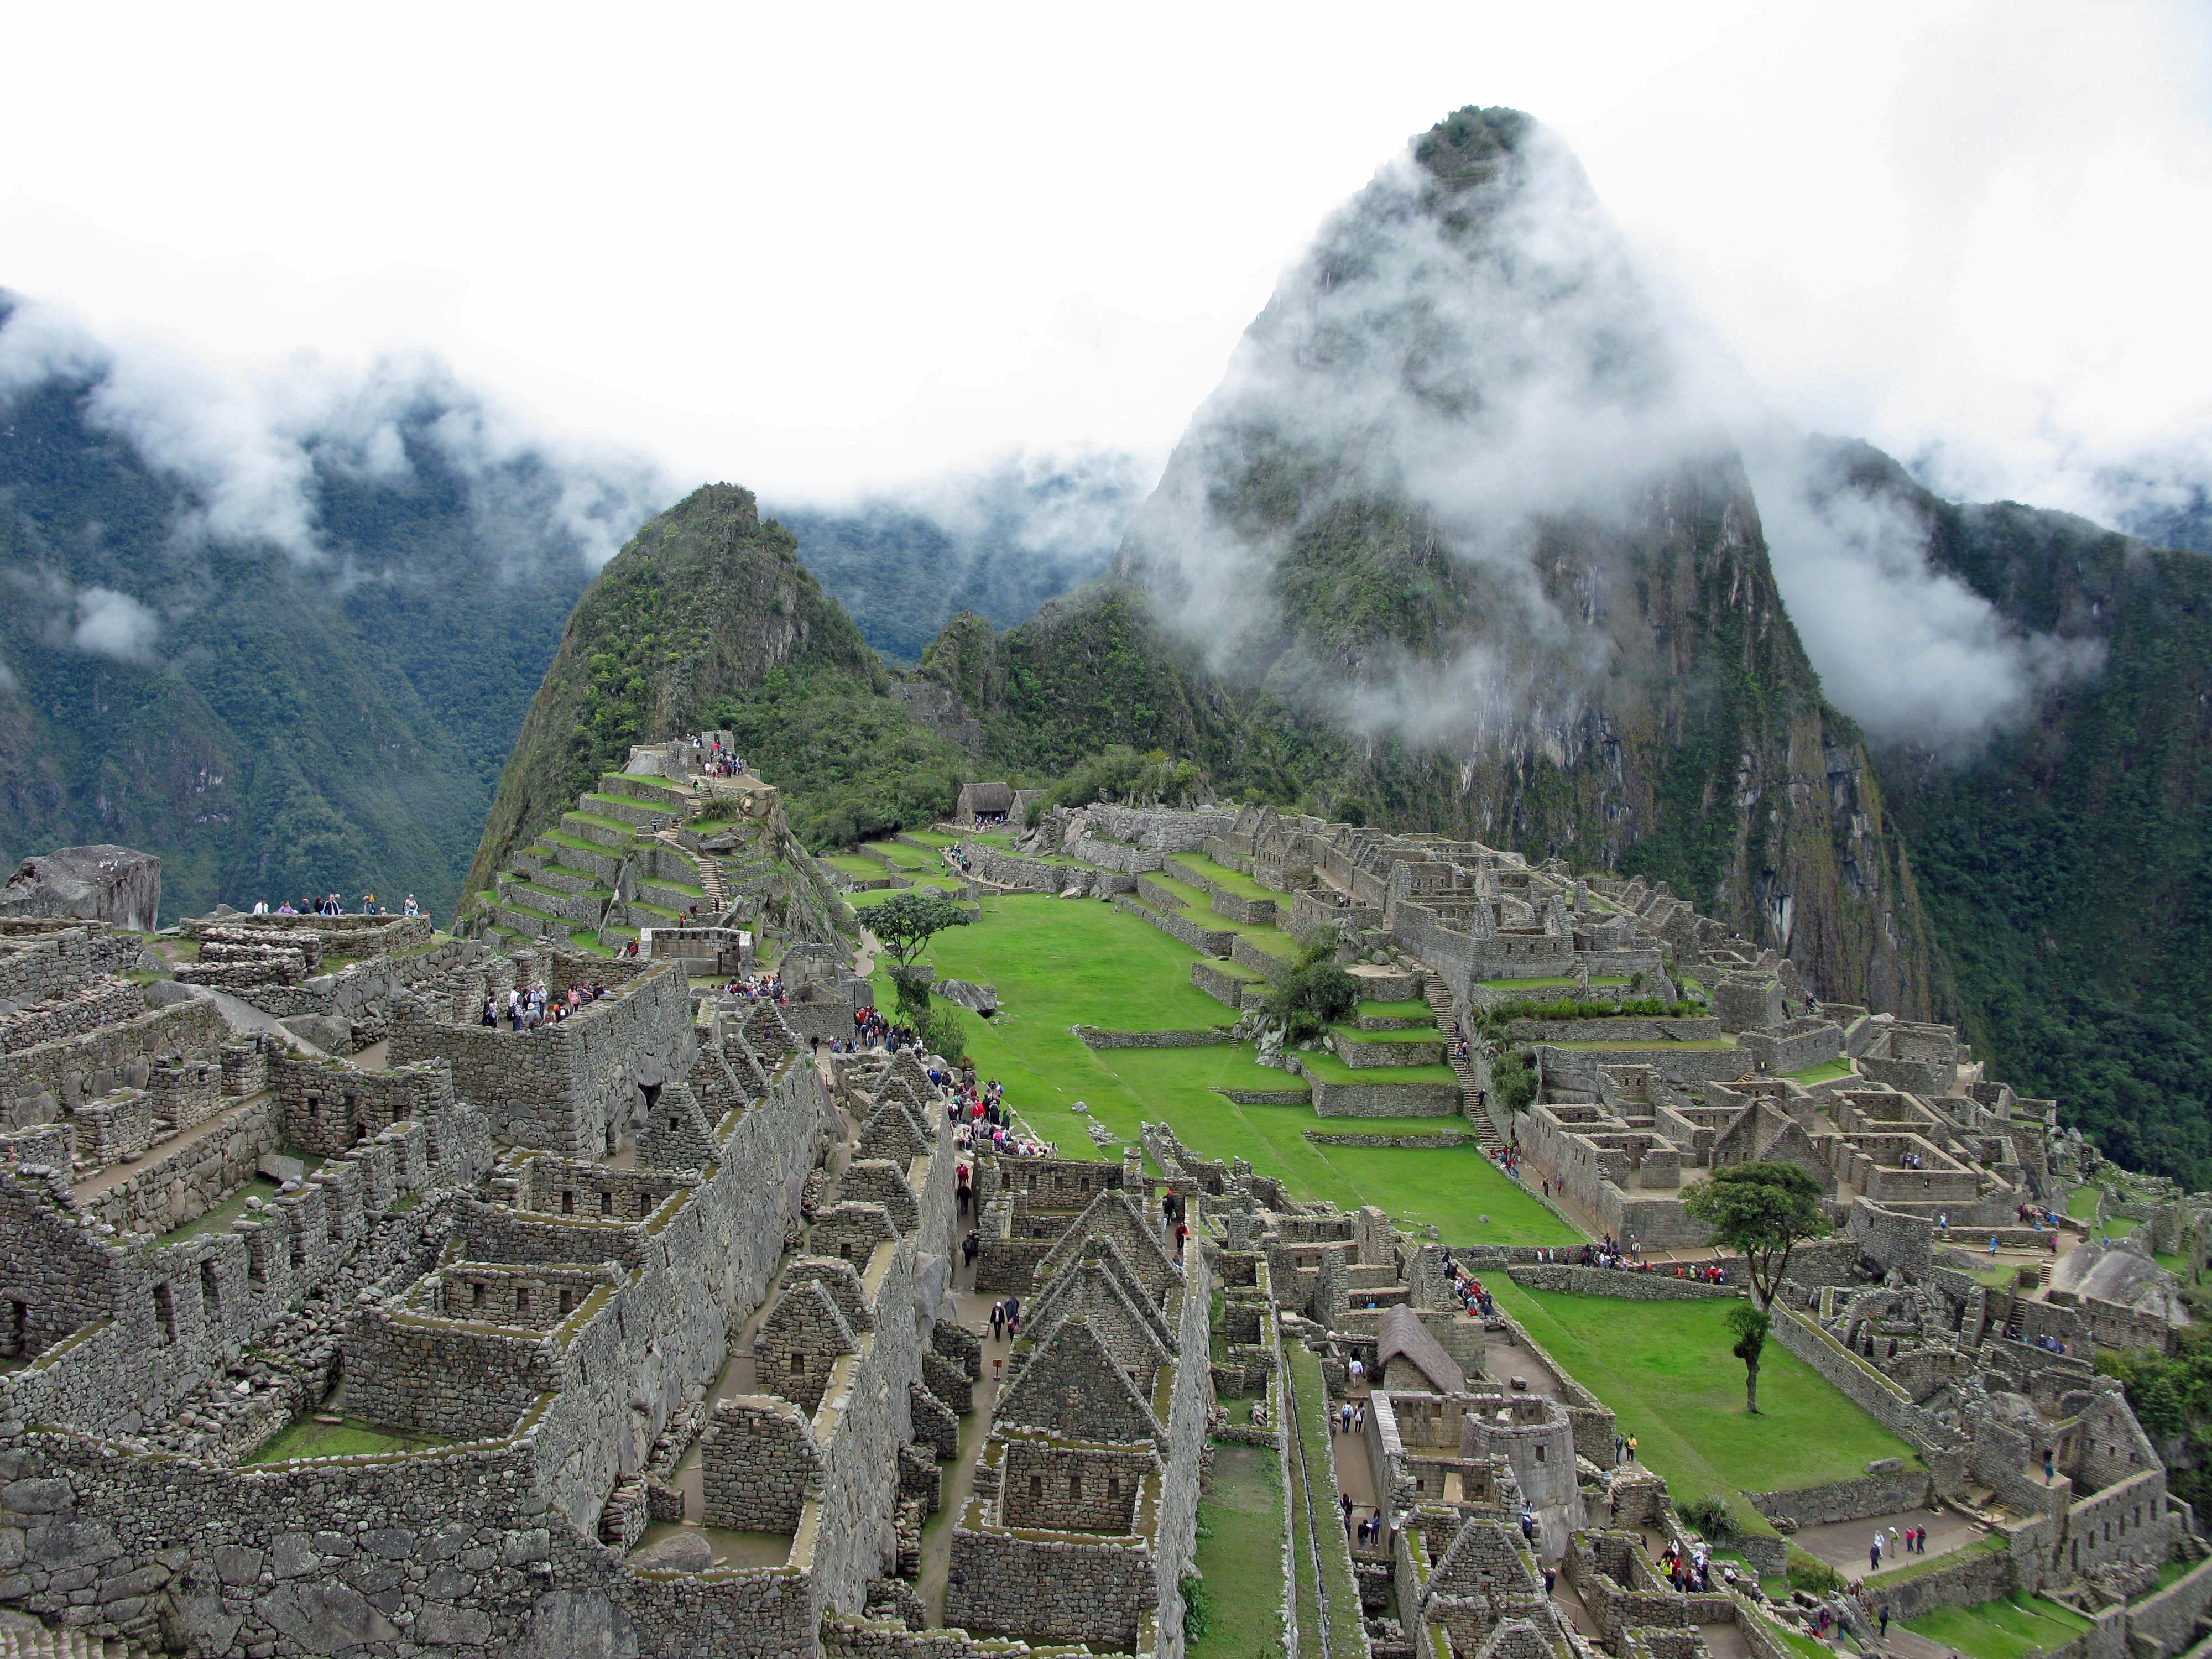
landscape, mountain, architecture, fog, hill, building, city, valley, village, landmark, tourism, machu picchu, peru, world heritage, terrace, inca, ruins, vision, plateau, historically, rural area, archaeological site, aerial photography, ancient history, geological phenomenon, sehendw rdigkeit, inca city